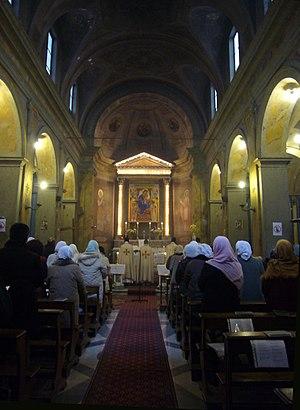
L'église San Tommaso in Parione est une église romaine située dans le rione de Parione.